Entracque Power Plant

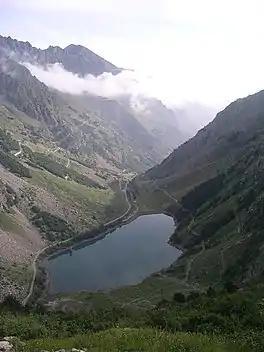
Lago della Rovina

The Rovina's upper reservoir is at an elevation of and is formed by an embankment dam. It has an active capacity of and depth of . Its catchment area is . The upper Chiotas reservoir was formed with the construction of a tall arch-gravity dam which lies at an elevation of . The dam's thickness ranges from at the base to at its crest. Its crest is long and the dam has a structural volume of . The Chiotas reservoir is also supported by a tall and long saddle dam, called Colle Laura, directly to its east. The saddle dam is also equipped with a spillway that has a discharge capacity of . The storage capacity of the reservoir is while can be used for power generation. The catchment area for Chiotas is and the reservoir reaches a maximum depth of .